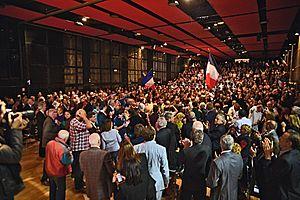
Congrés Debout la France - le 12 octobre 2014
Debout la France est un parti politique français, fondé en novembre 2008 par son actuel président Nicolas Dupont-Aignan sous le nom de Debout la République et devenu Debout la France en octobre 2014.